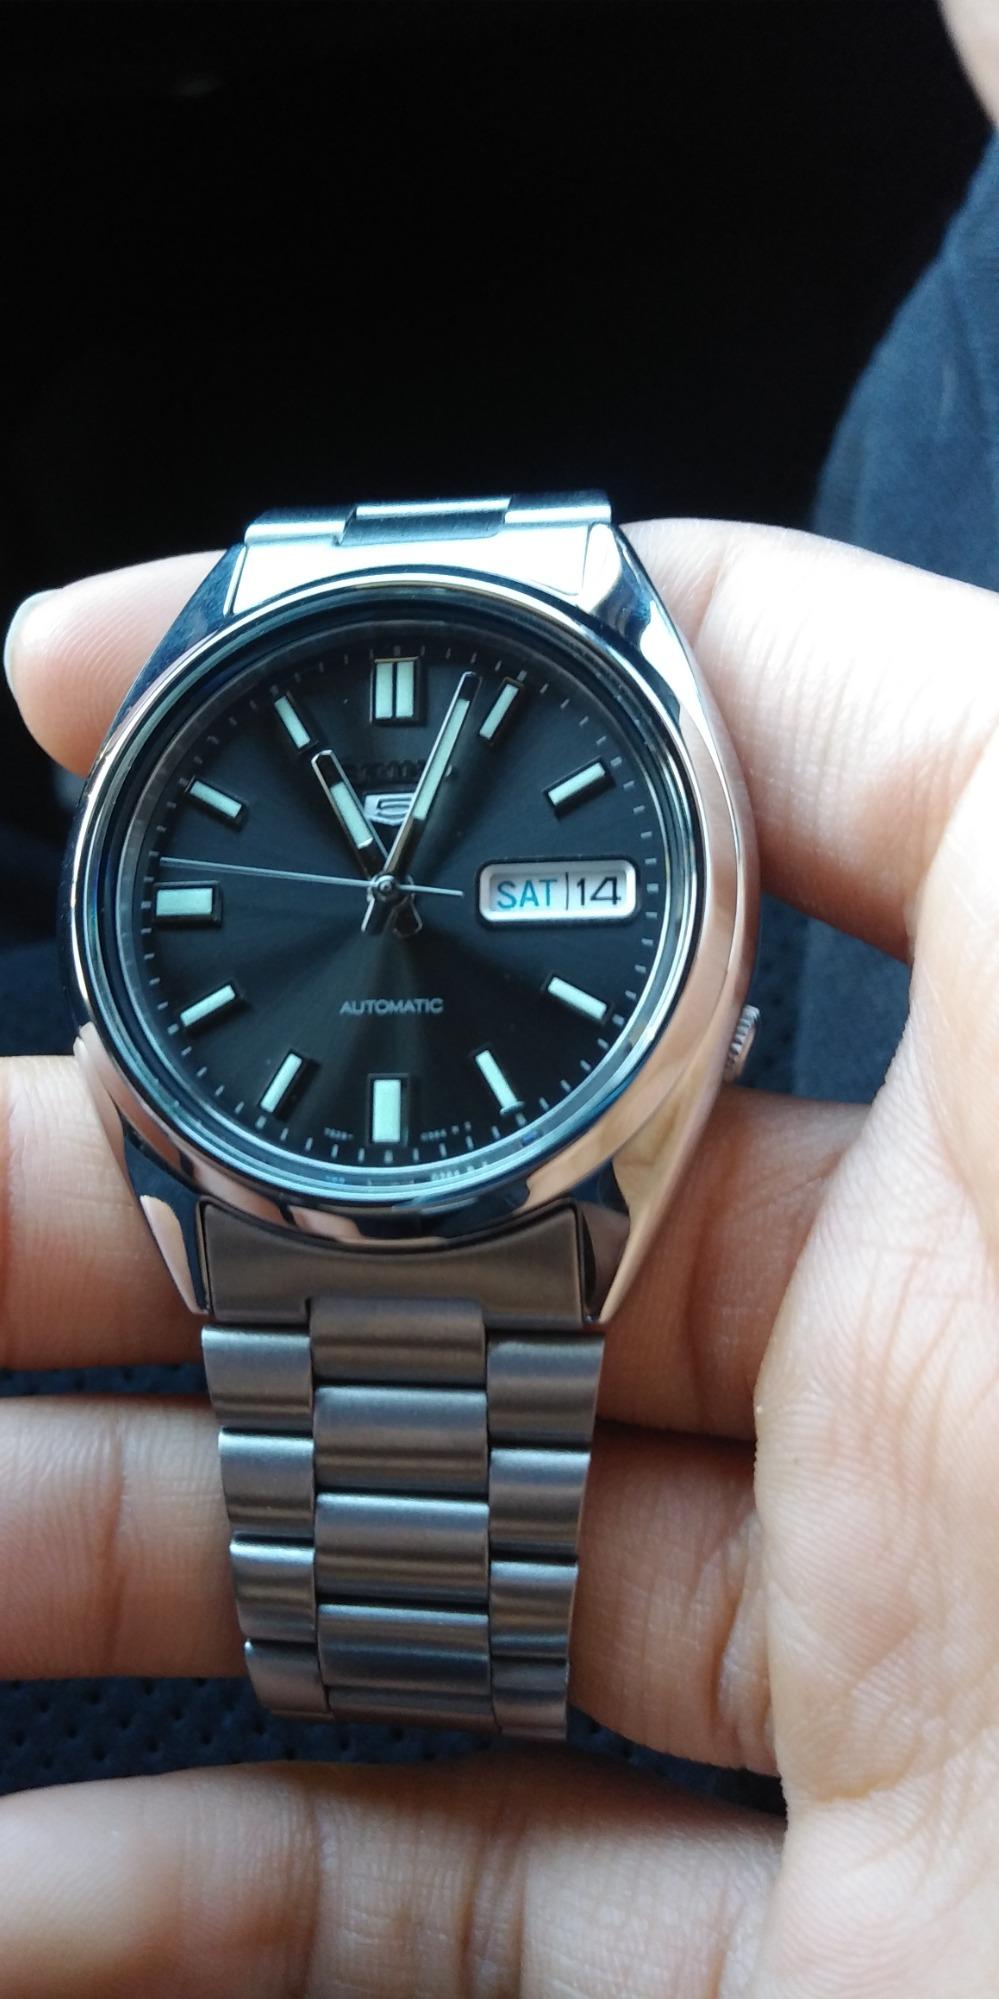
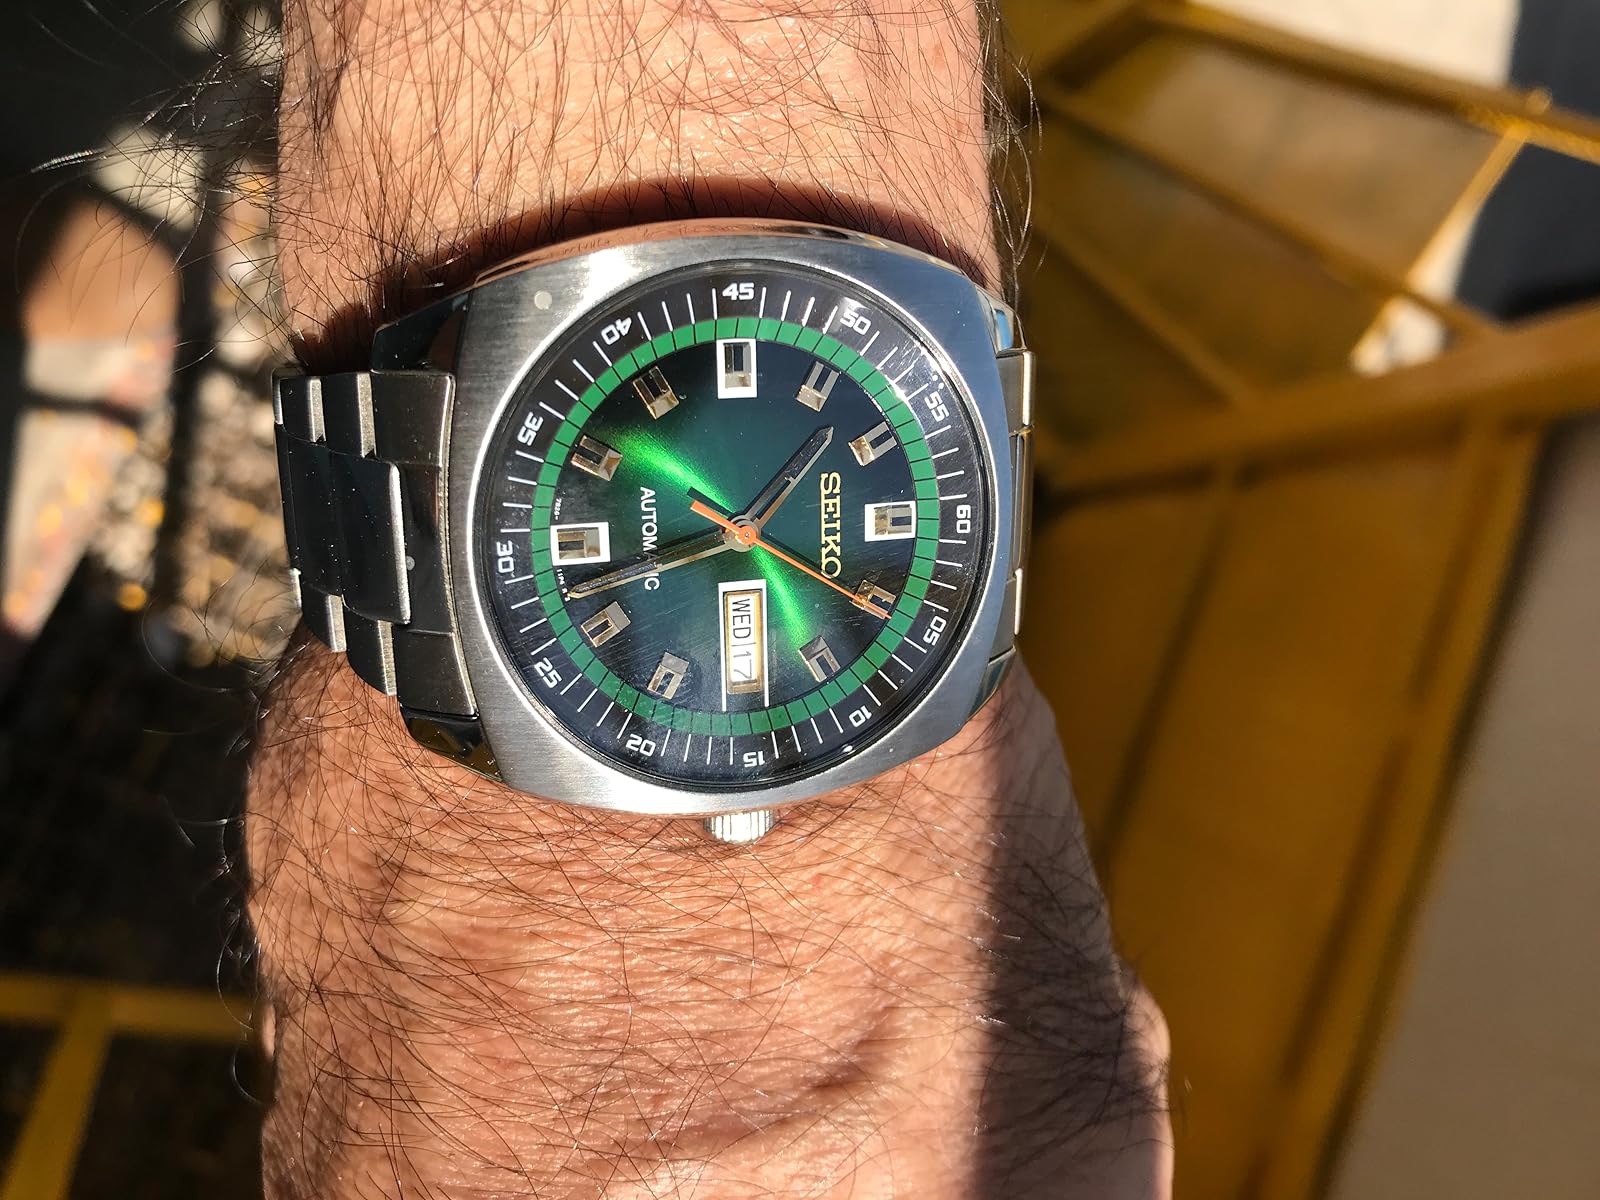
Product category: accessories_watch
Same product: no